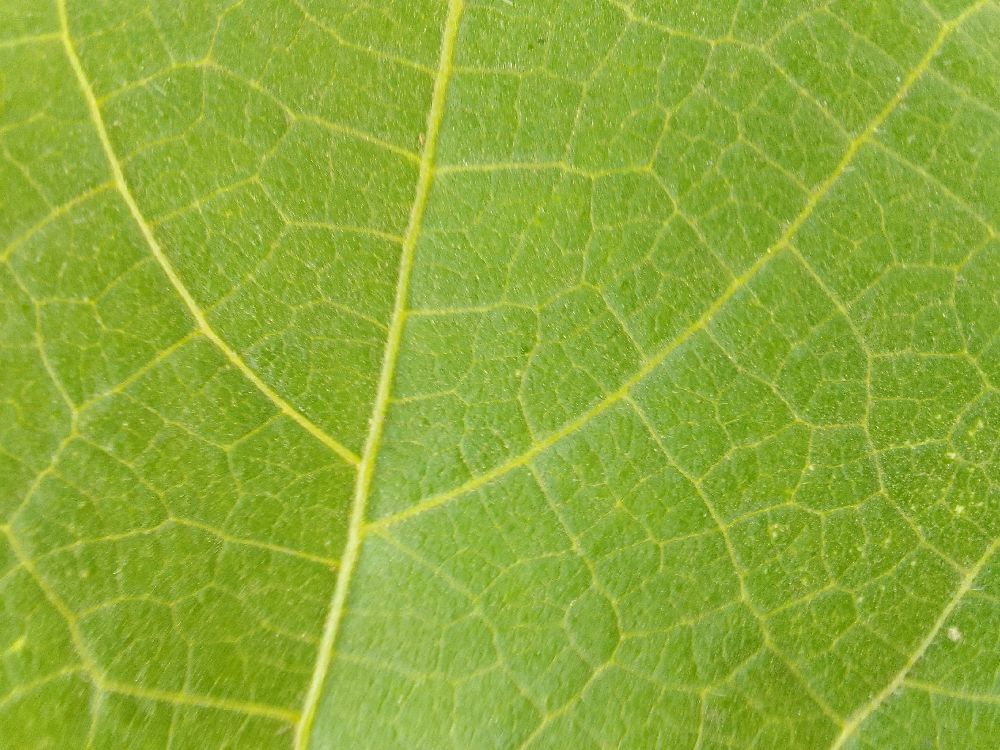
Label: healthy